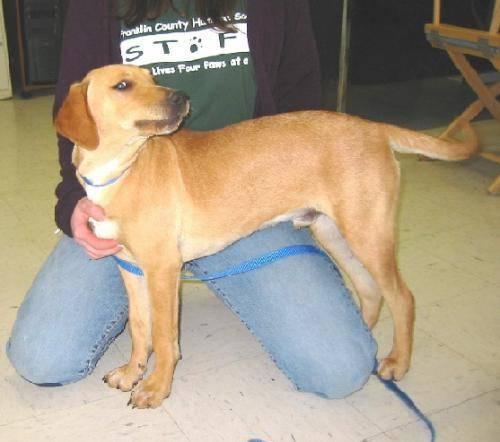
dog